Tostan

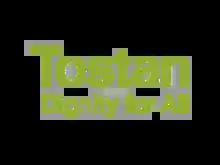

Tostan (meaning "breakthrough" in Wolof) is a US-registered 501(c)(3) international non-governmental organization headquartered in Dakar, Senegal. The organization's mission is "to empower communities to develop and achieve their vision for the future and inspire large-scale movements leading to dignity for all" in several West African countries, including Senegal, Guinea, Guinea-Bissau, The Gambia, Mali, and Mauritania.